Don Juan Quilligan

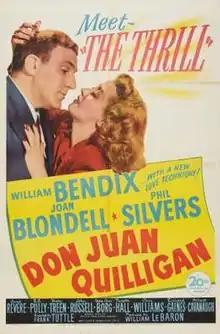
Theatrical release poster

Don Juan Quilligan is a 1945 American comedy film directed by Frank Tuttle and written by Arthur Kober and Frank Gabrielson. The film stars William Bendix, Joan Blondell and Phil Silvers and was released on June 1, 1945, by 20th Century Fox.